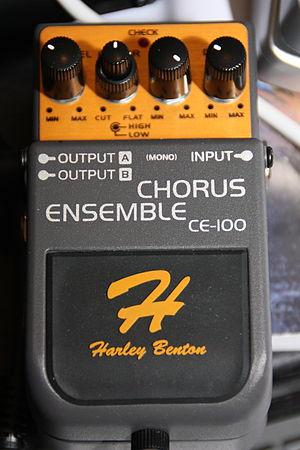
Harley Benton est une marque créée pour et distribuée par le détaillant allemand Thomann. Créée en 1997, elle propose des guitares, basses, banjos, mandolines, microphones, amplificateurs, pédales d'effet, des cordes, des médiators, des pièces détachées, etc., souvent à des prix peu élevés. Le succès de cette marque s'inscrit dans une tendance de fond d'amélioration de la qualité des instruments peu chers.